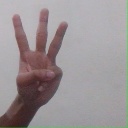
अक्षर: व